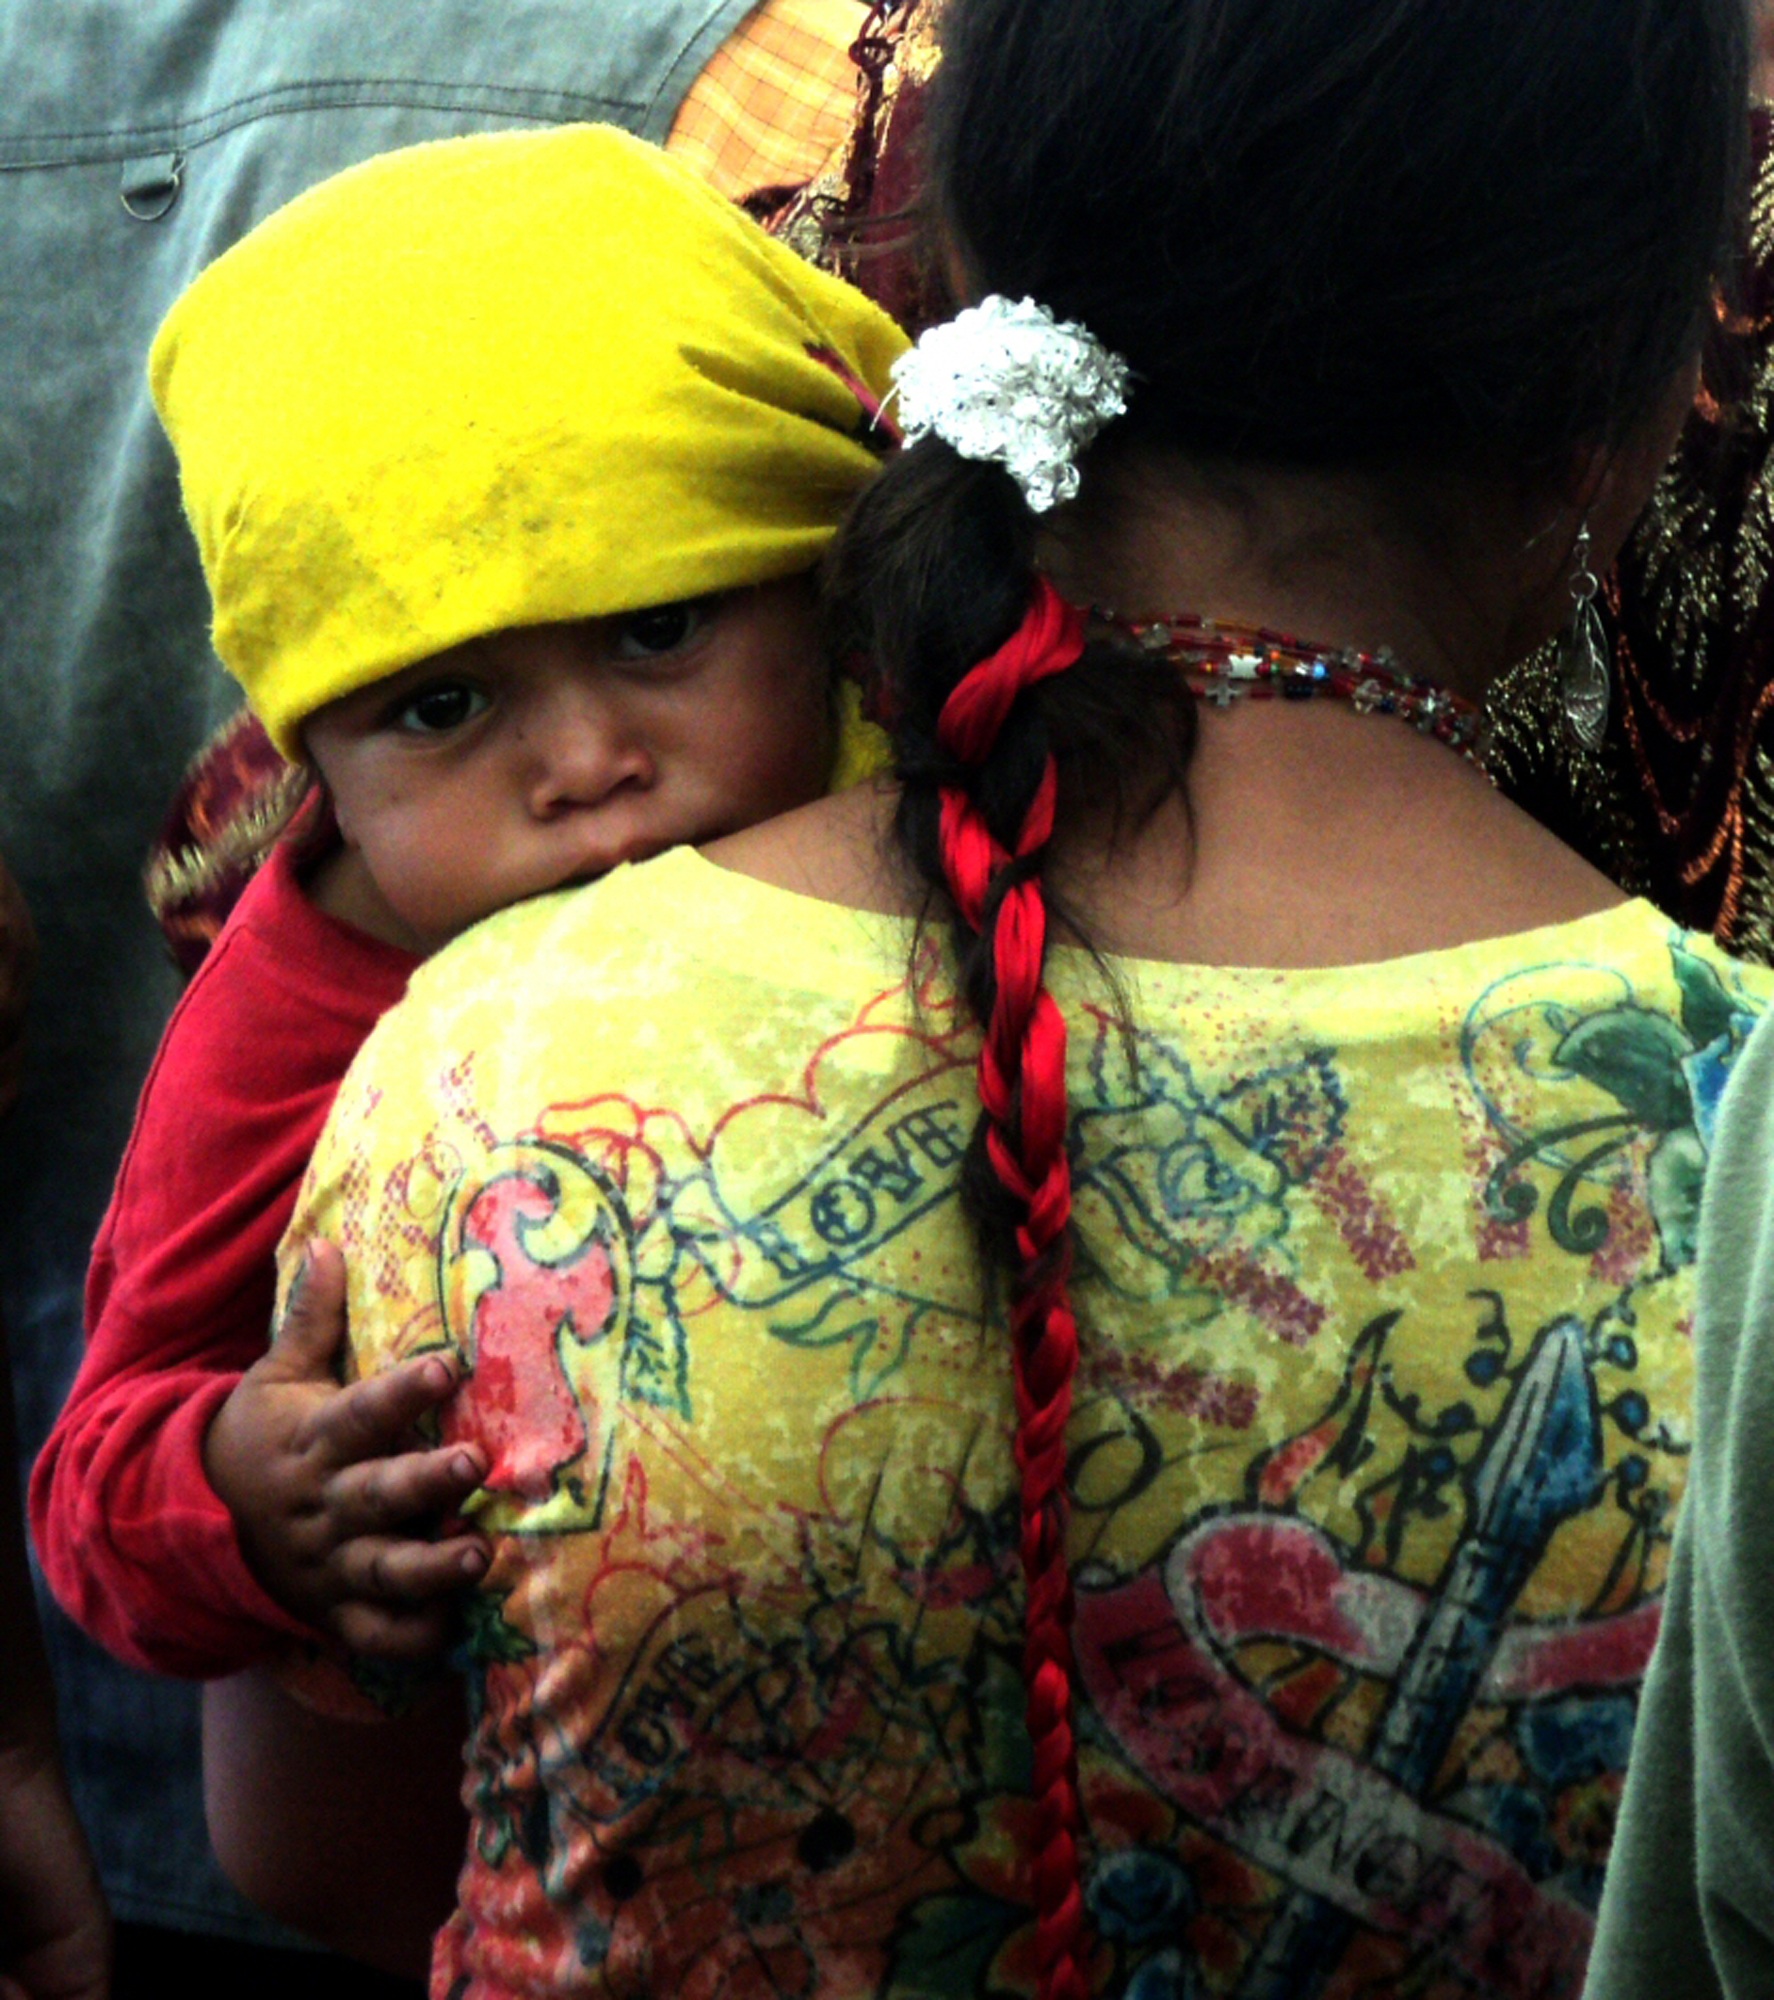
person, people, flower, color, child, hope, hugging, gypsy, to life